A.mart

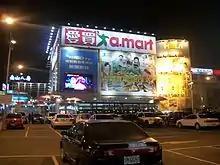
A-Mart in Taichung

Far Eastern A-mart Co., Ltd., doing business as a.mart, is a hypermarket chain in Taiwan. It is a direct subsidiary of Far Eastern Department Stores, which in turn is part of the Far Eastern Group conglomerate. It has its head office in Zhongzheng District, Taipei.